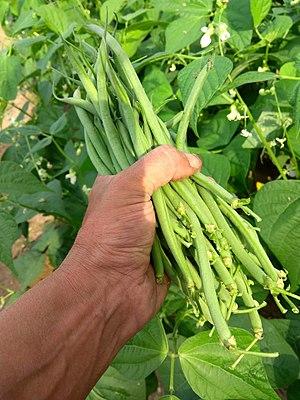
Poignée d'haricots, et plants en floraison en arrière plan
Les haricots verts sont des gousses immatures du haricot commun consommées comme légumes. Selon les variétés, leur couleur peut varier entre le jaune, le vert et le violet.